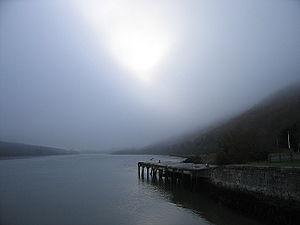
Les sites Ramsar en Irlande du Nord sont des zones humides d'importance internationale au regard de la Convention de Ramsar. Au Royaume-Uni, les premiers sites Ramsar ont été désignés en 1976. Les sites désignés et proposés en Irlande du Nord sont énumérés ci-dessous: